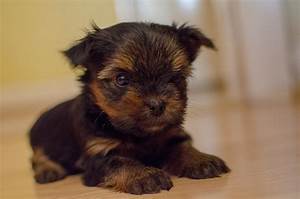
Label: cane